Alberta Hunter

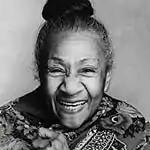
Hunter in 1979

Alberta Hunter (April 1, 1895 – October 17, 1984) was an American jazz and blues singer and songwriter from the early 1920s to the late 1950s. After twenty years of working as a nurse, Hunter resumed her singing career in 1977.